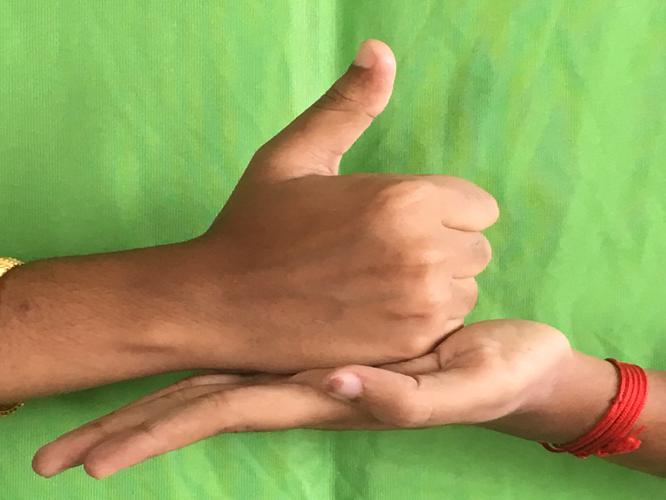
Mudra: Shivalinga
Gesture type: double_hand